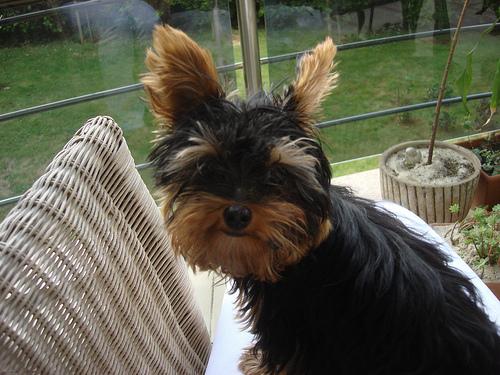
Breed: yorkshire terrier